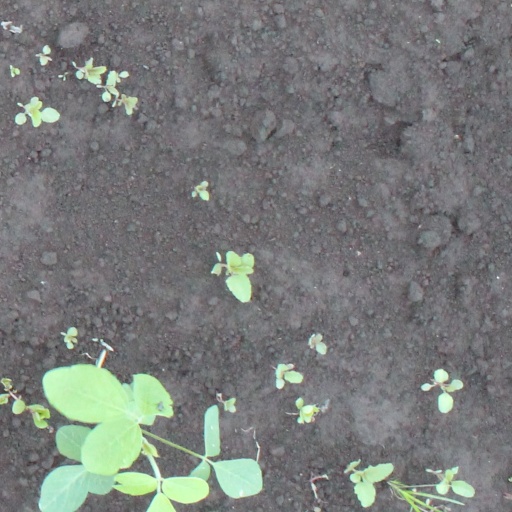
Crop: soybean